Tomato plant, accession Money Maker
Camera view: bottom (45 deg); turntable rotation: 240 degrees
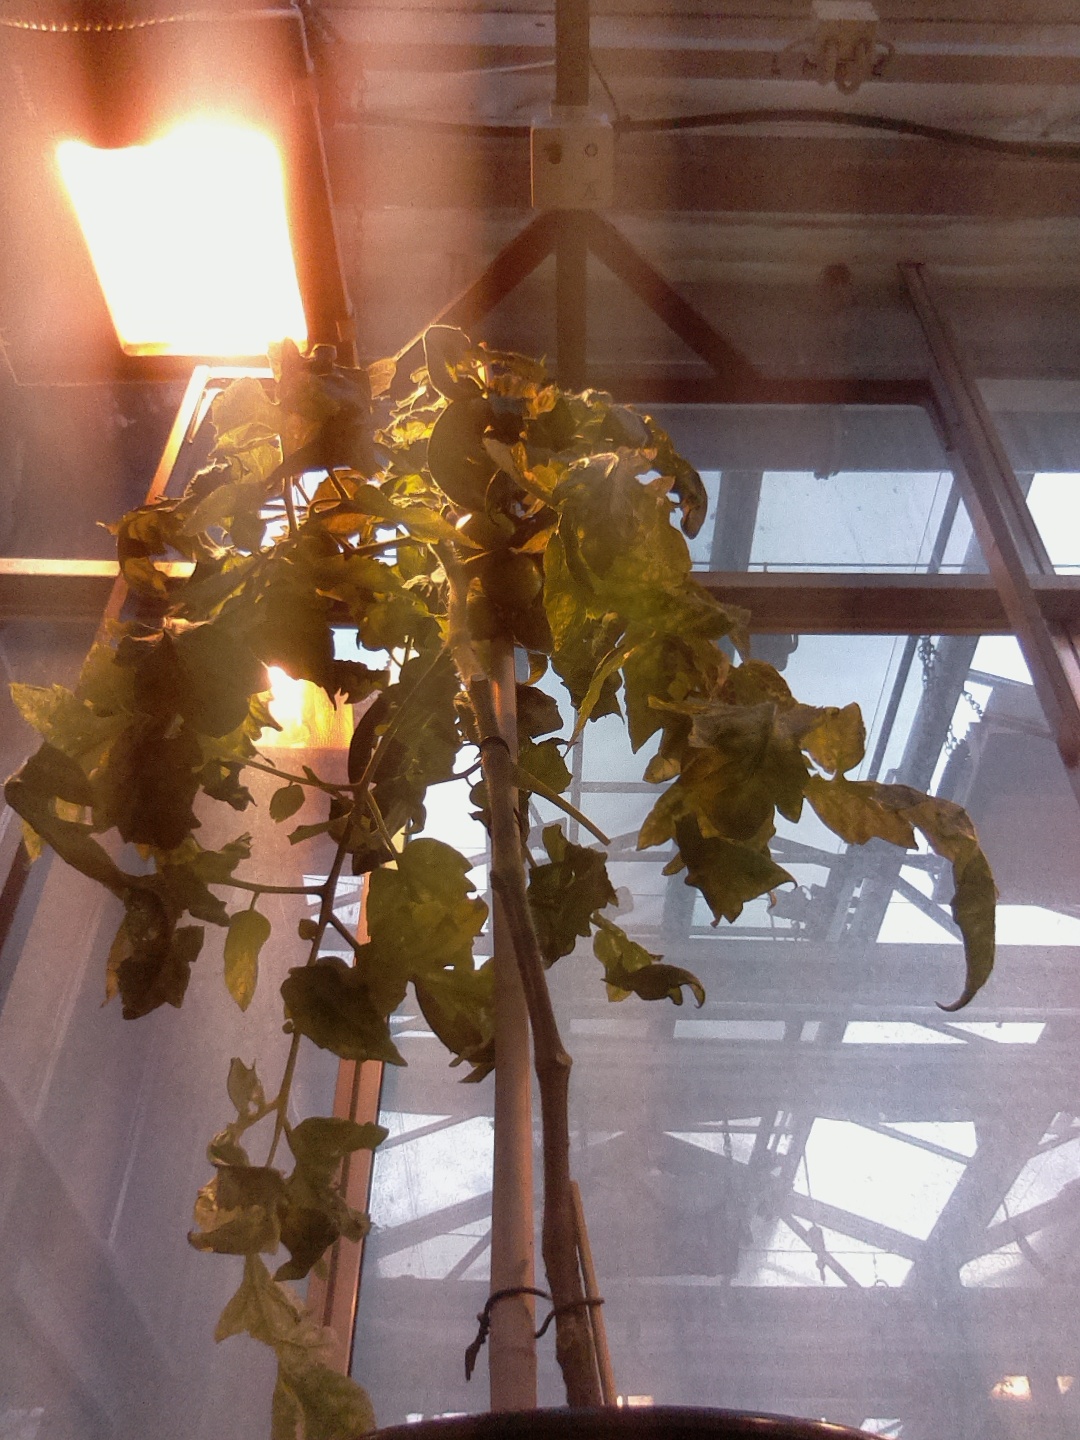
BBCH growth stage 77: 70%-80% of final fruit size